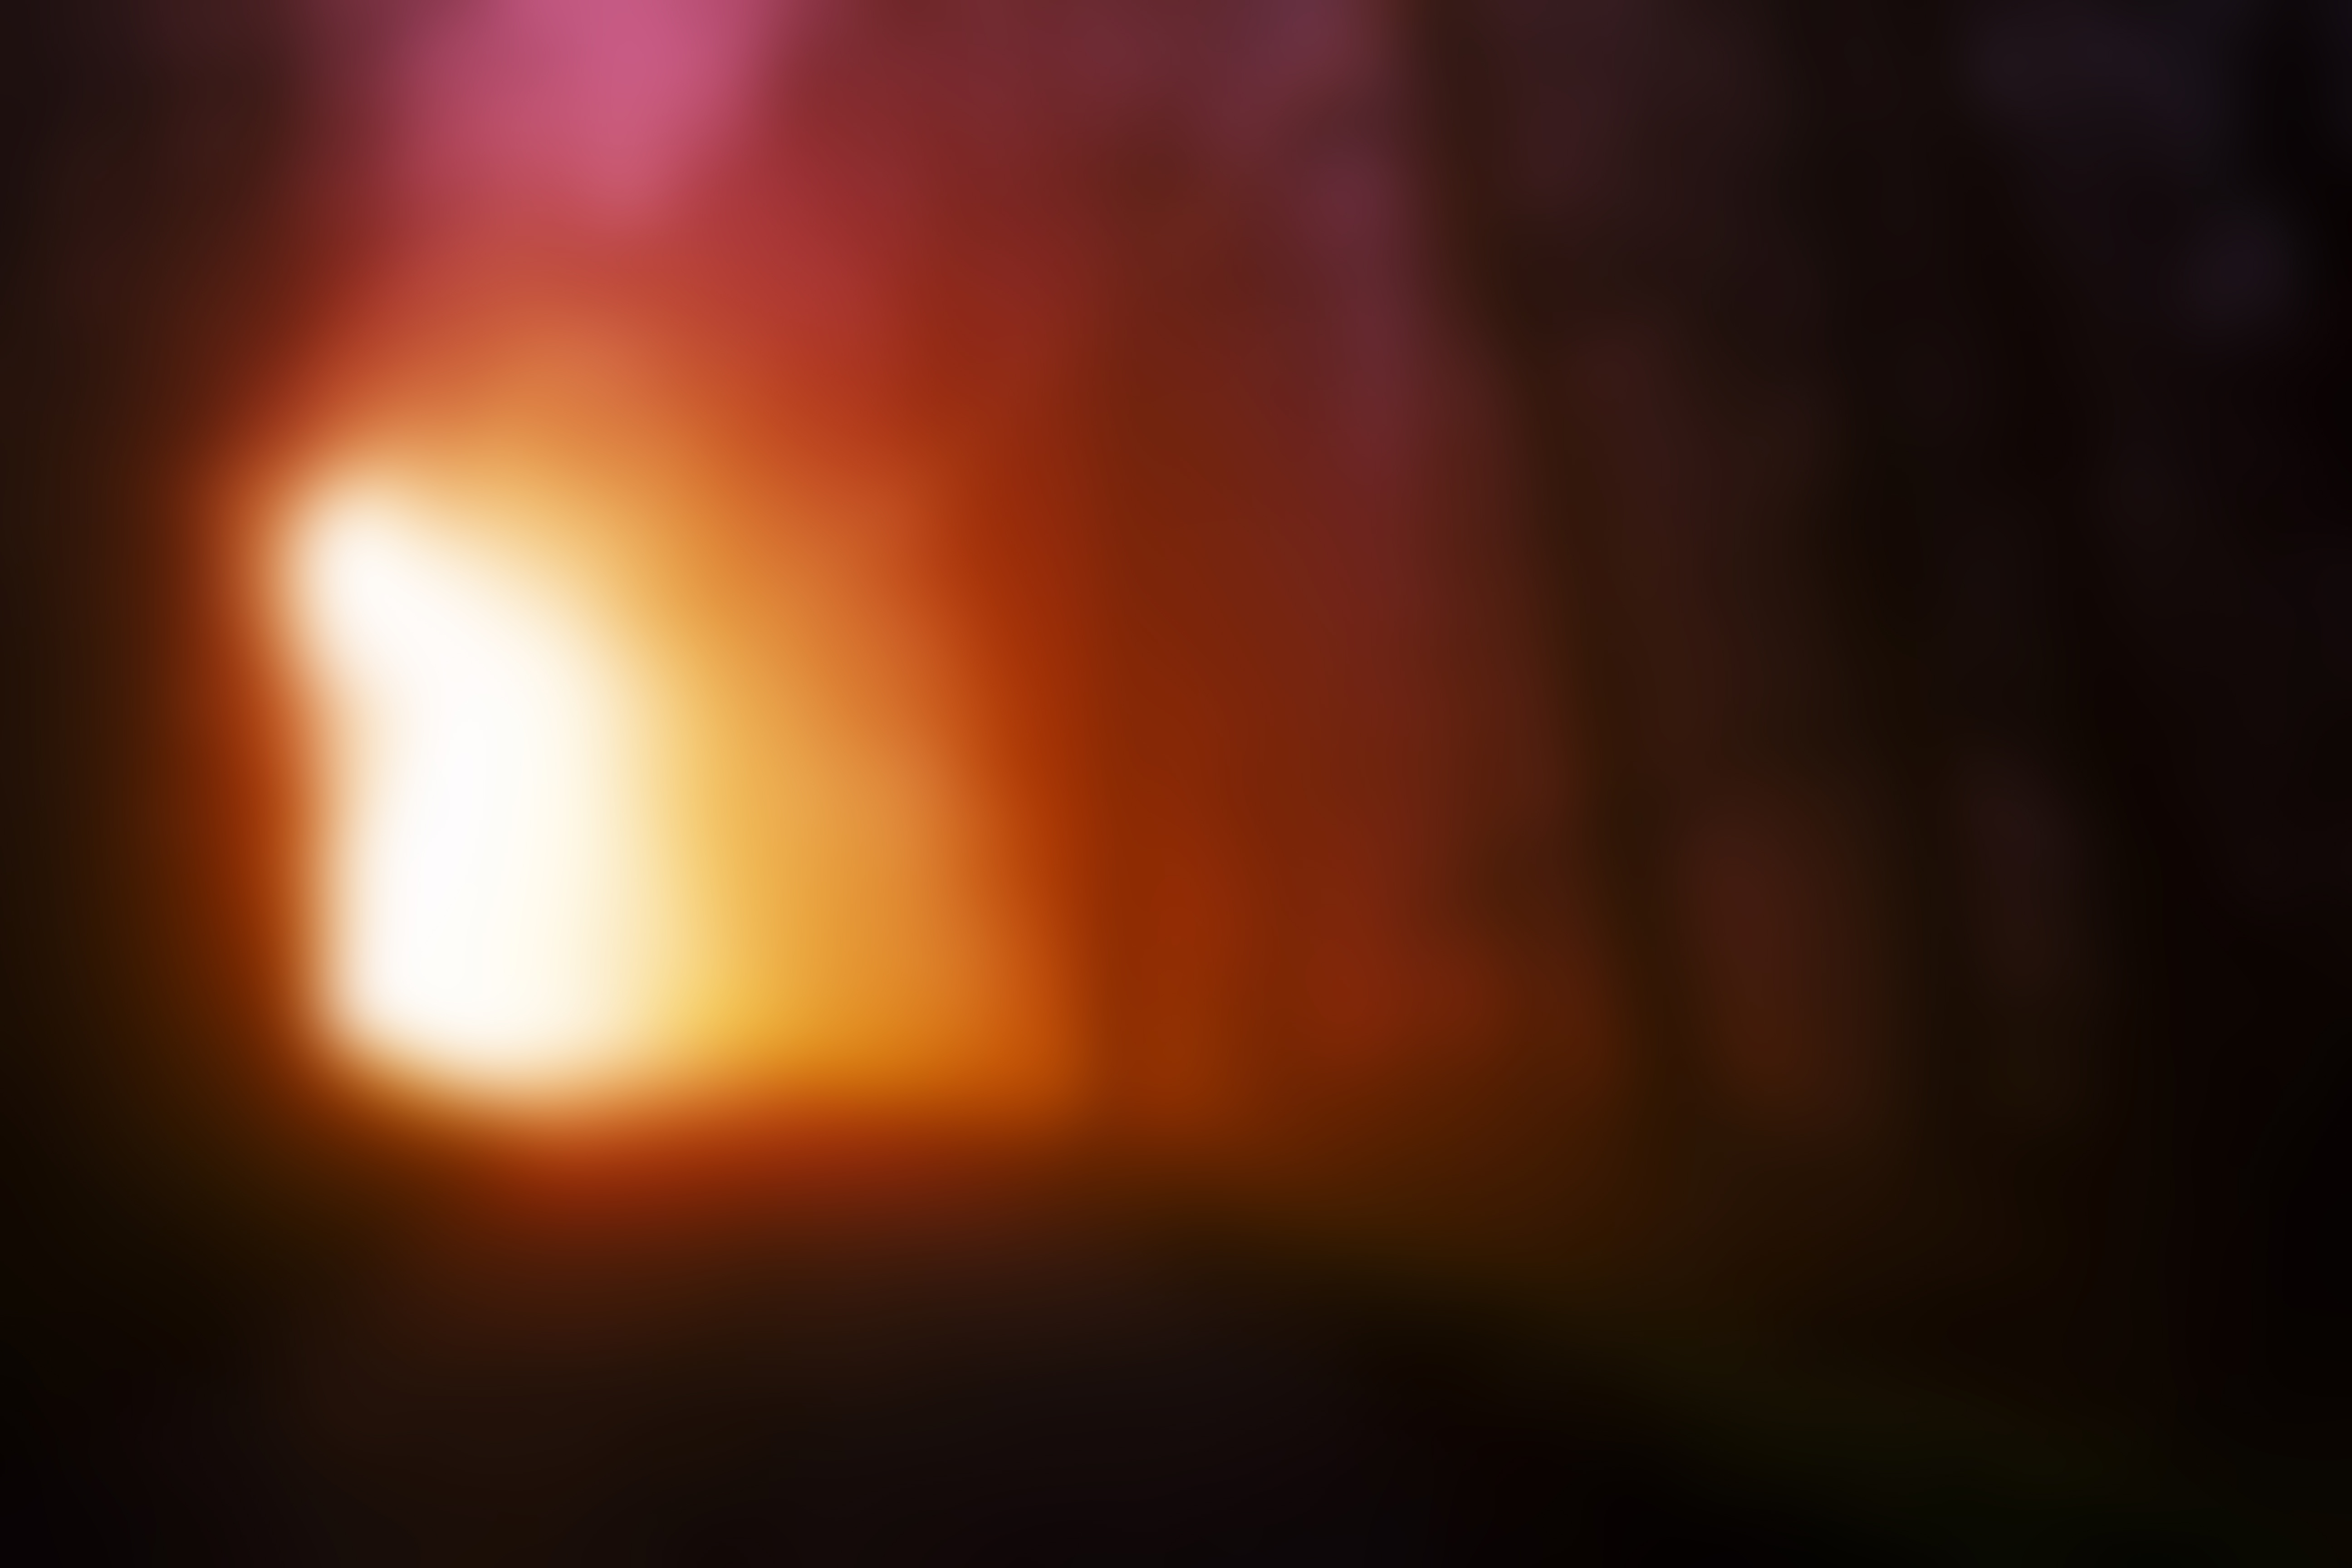
light, blur, sunlight, atmosphere, blurred, aurora, background, geological phenomenon